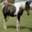
Label: horse